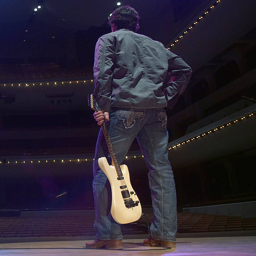
man posing with a guitar